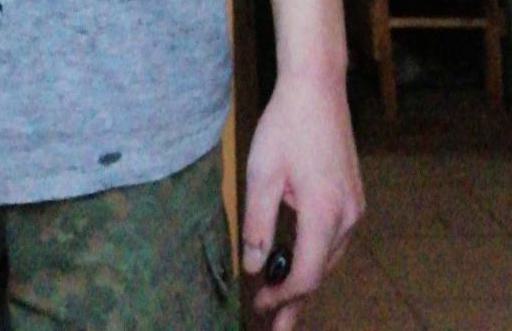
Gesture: no_gesture